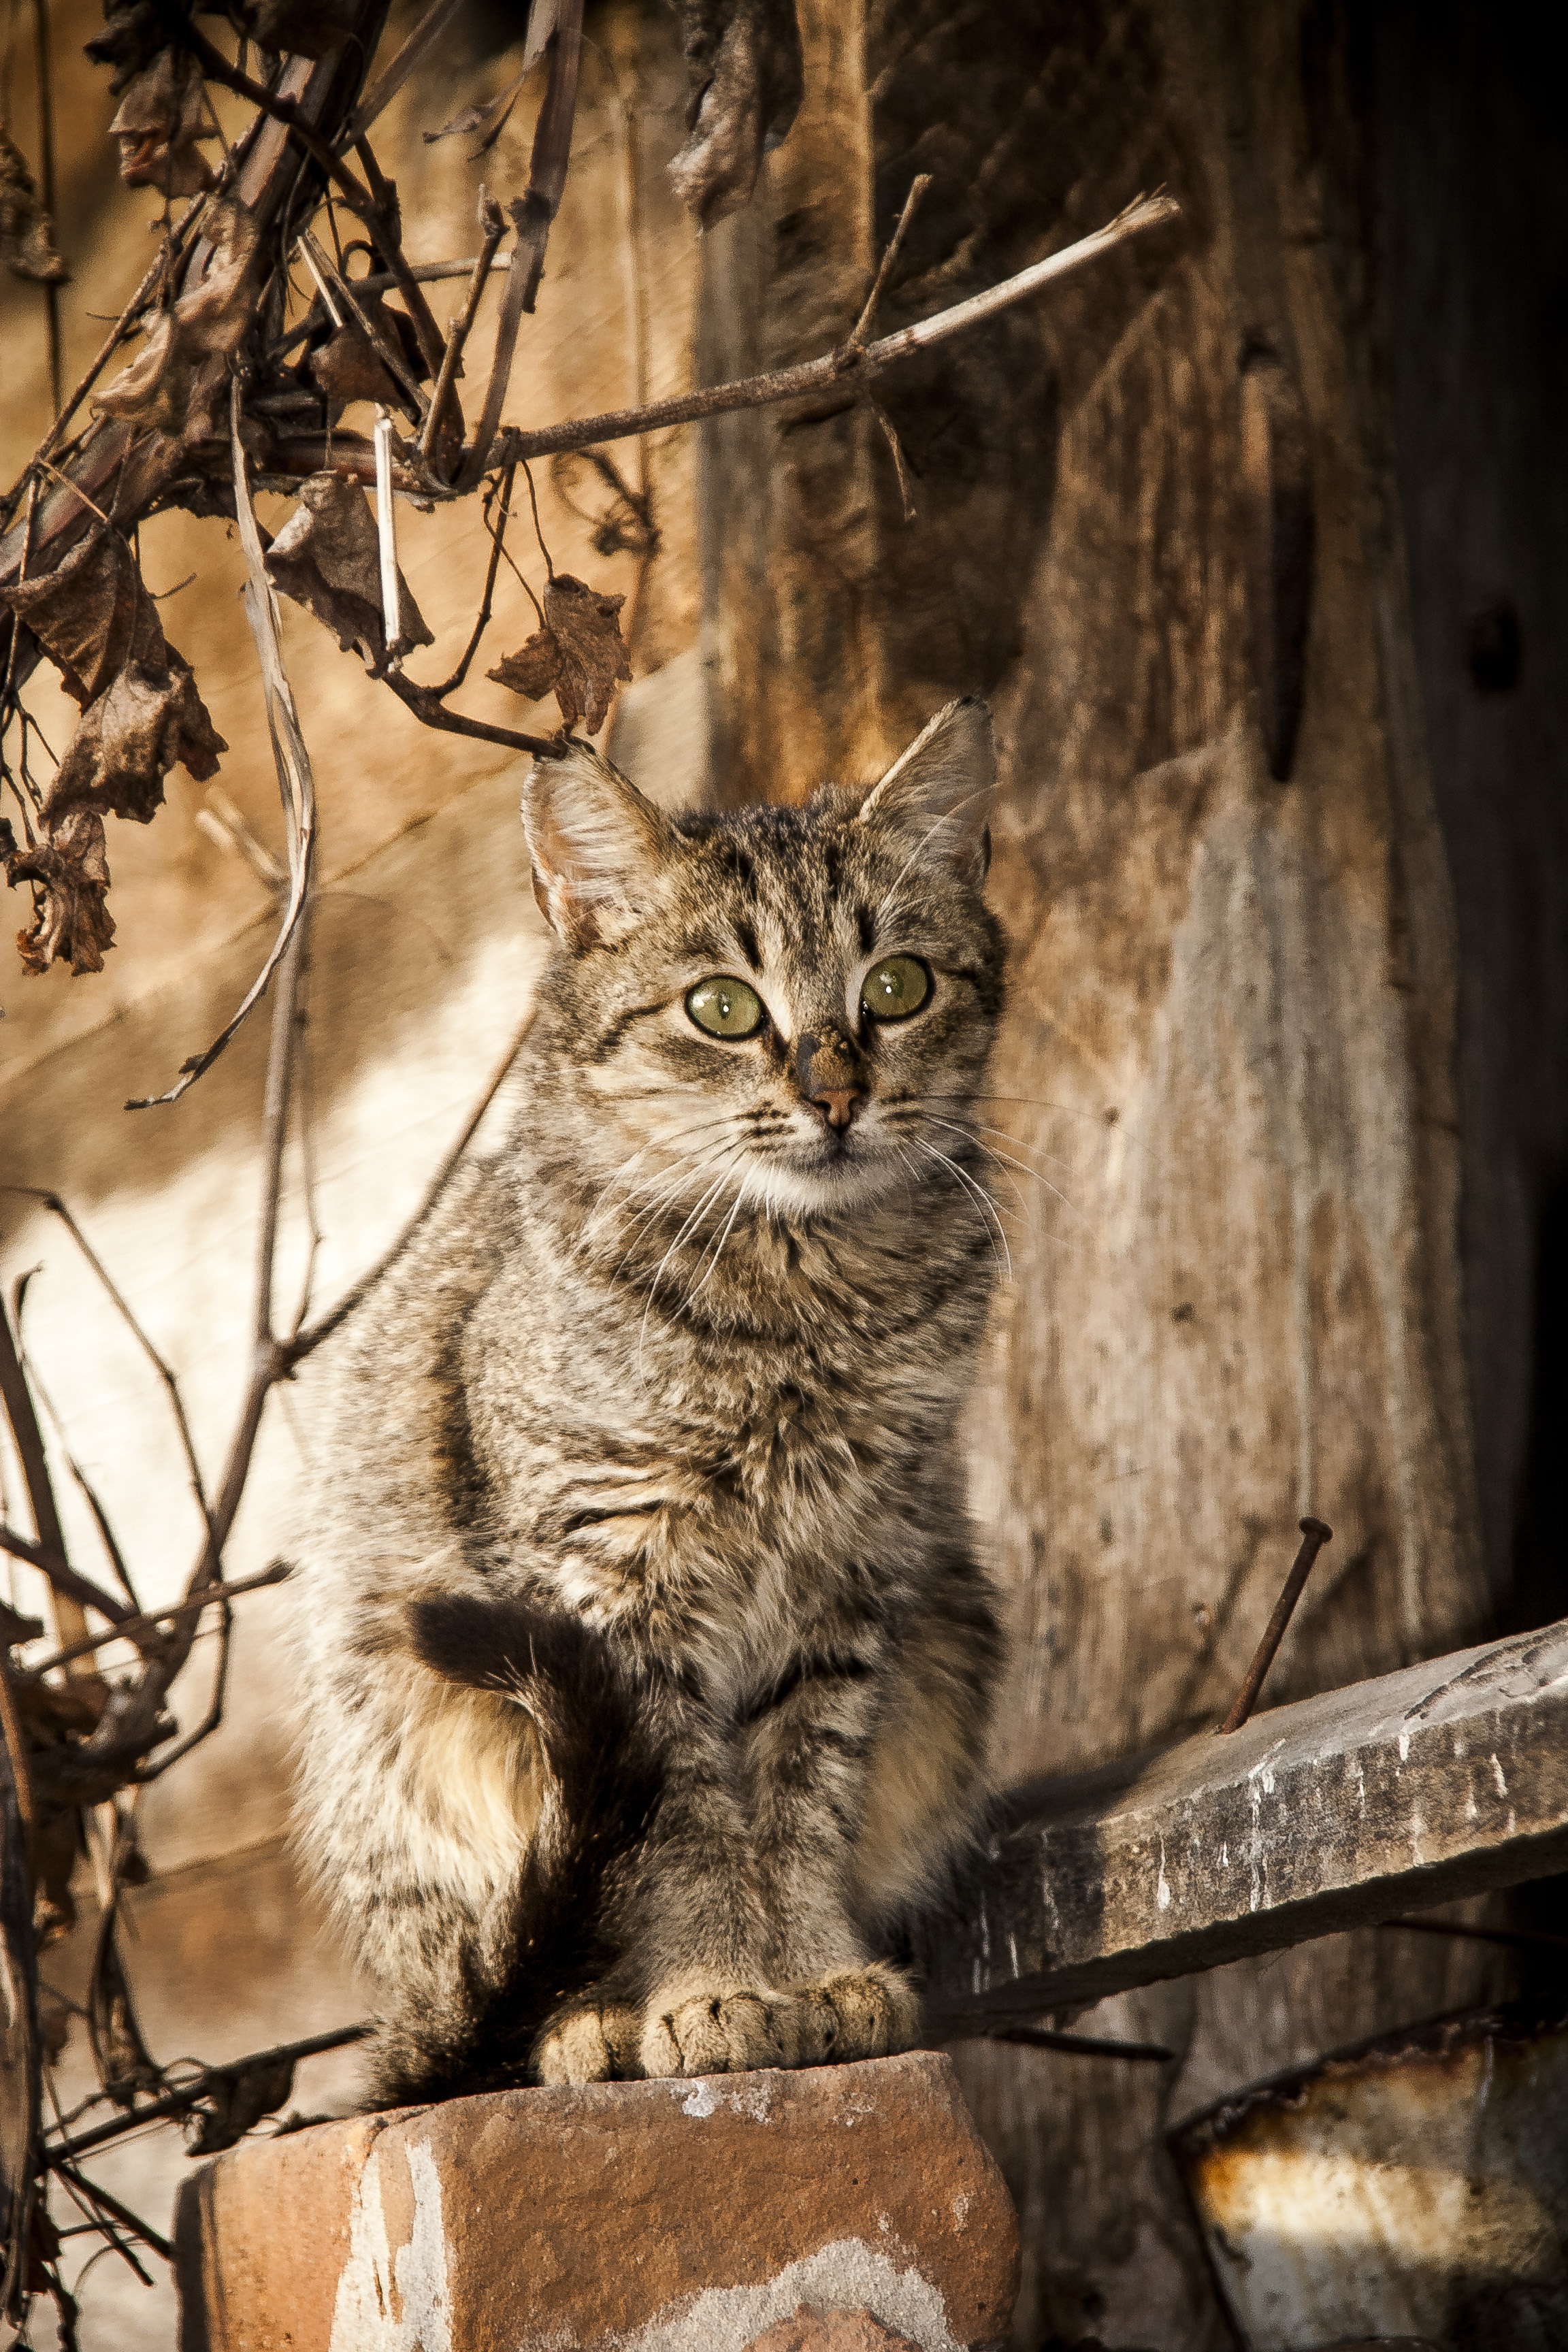
branch, animal, village, wildlife, pet, kitten, cat, mammal, fauna, whiskers, vertebrate, lynx, on the roof, wild cat, small to medium sized cats, cat like mammal